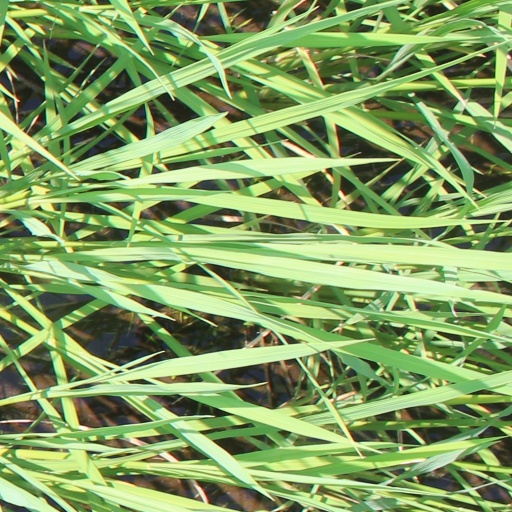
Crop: rice